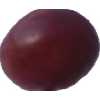
Label: pink_grape